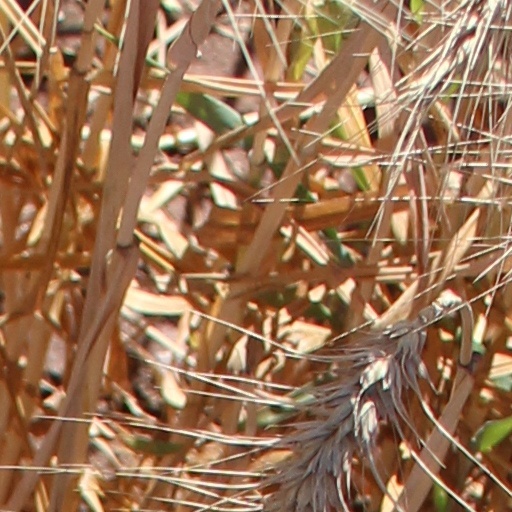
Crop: wheat